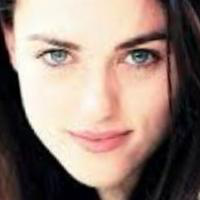
Age group: age 11-20